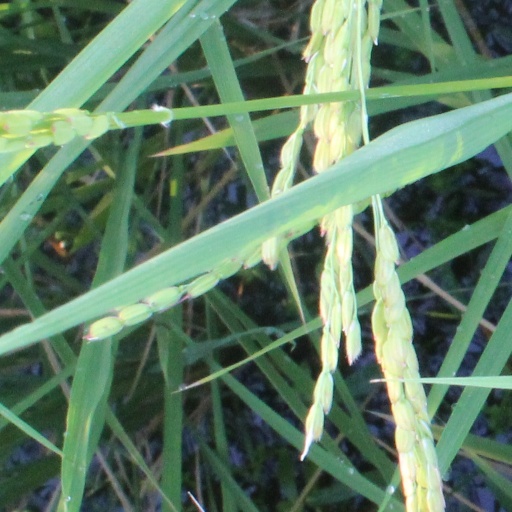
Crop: rice